Tony Bartl

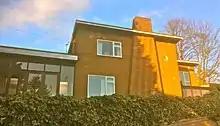
5 Gibralter Hill Lincoln, by Edward Alban, 1955

His brother-in-law, Dr Richard Weck, was instrumental in getting Tony Bartl to England on a visa through the Arts Council in 1947. On arrival, Tony stayed with his sister Katie and Richard in Weybridge at a refugee camp run by Dame Ethel Locke King, whose husband established Brooklands Racetrack. They were then to move to Abington Hall, outside Cambridge and in 1948, Marchbank Salmon, the Principal of the Lincoln College of Art invited him to become a lecturer. In 1955 he had a house built at 5 Gibraltar Hill to designs by the architect Edward Albarn, a conscientious objector, who was a member of a pacifist community based at Holton cum Beckering, near Wragby. Albarn was Head of the School of Architecture at Lincoln College of Art.